Frankenfish

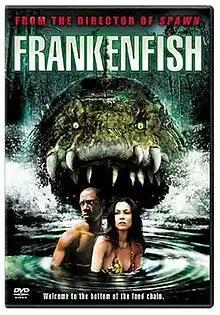
DVD cover

Frankenfish is a 2004 American horror film directed by Mark A.Z. Dippé. Filmed in Baldwin County, Alabama, a pack of massive, bloodthirsty, genetically engineered fish combing the quiet bayou waters of the river in the Louisiana Bayou, searching for prey. Based on the snakehead fish incident in a Crofton, Maryland, pond, "Frankenfish" is one of three films based on the incident, the others being "Snakehead Terror" and "Swarm of the Snakehead".